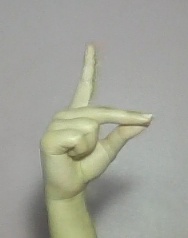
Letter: ta